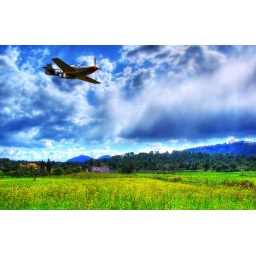
A P-51 Old Crow Mustang flying over a daisy field near home. Spring 1944... Sorry 2007.